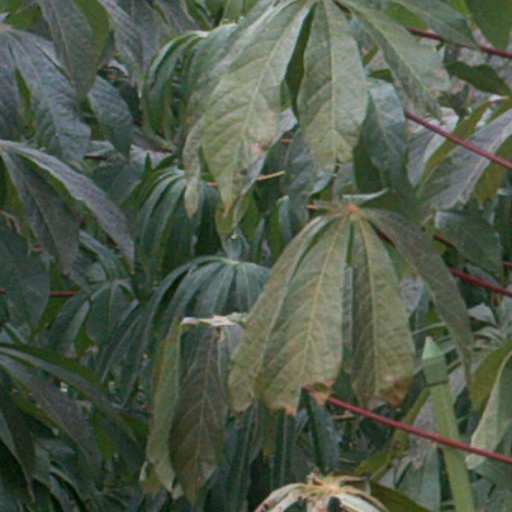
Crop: cassava